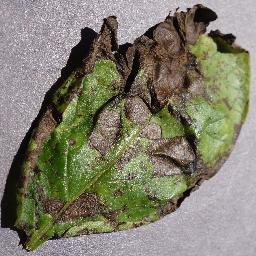
Etiqueta: Tizon_Temprano